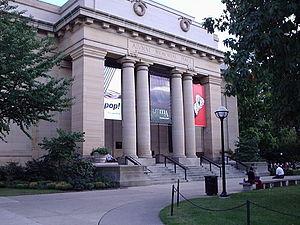
L'université du Michigan est une université américaine située à Ann Arbor dans le Michigan. Elle dispose également de deux campus régionaux situés dans le même État, à Dearborn et à Flint. Fondée en 1817, c'est la première université du Michigan, établie avant même l'officialisation de état. Appelée également UMich ou UM par ses étudiants, elle est réputée comme l'une des meilleures universités publiques des États-Unis.